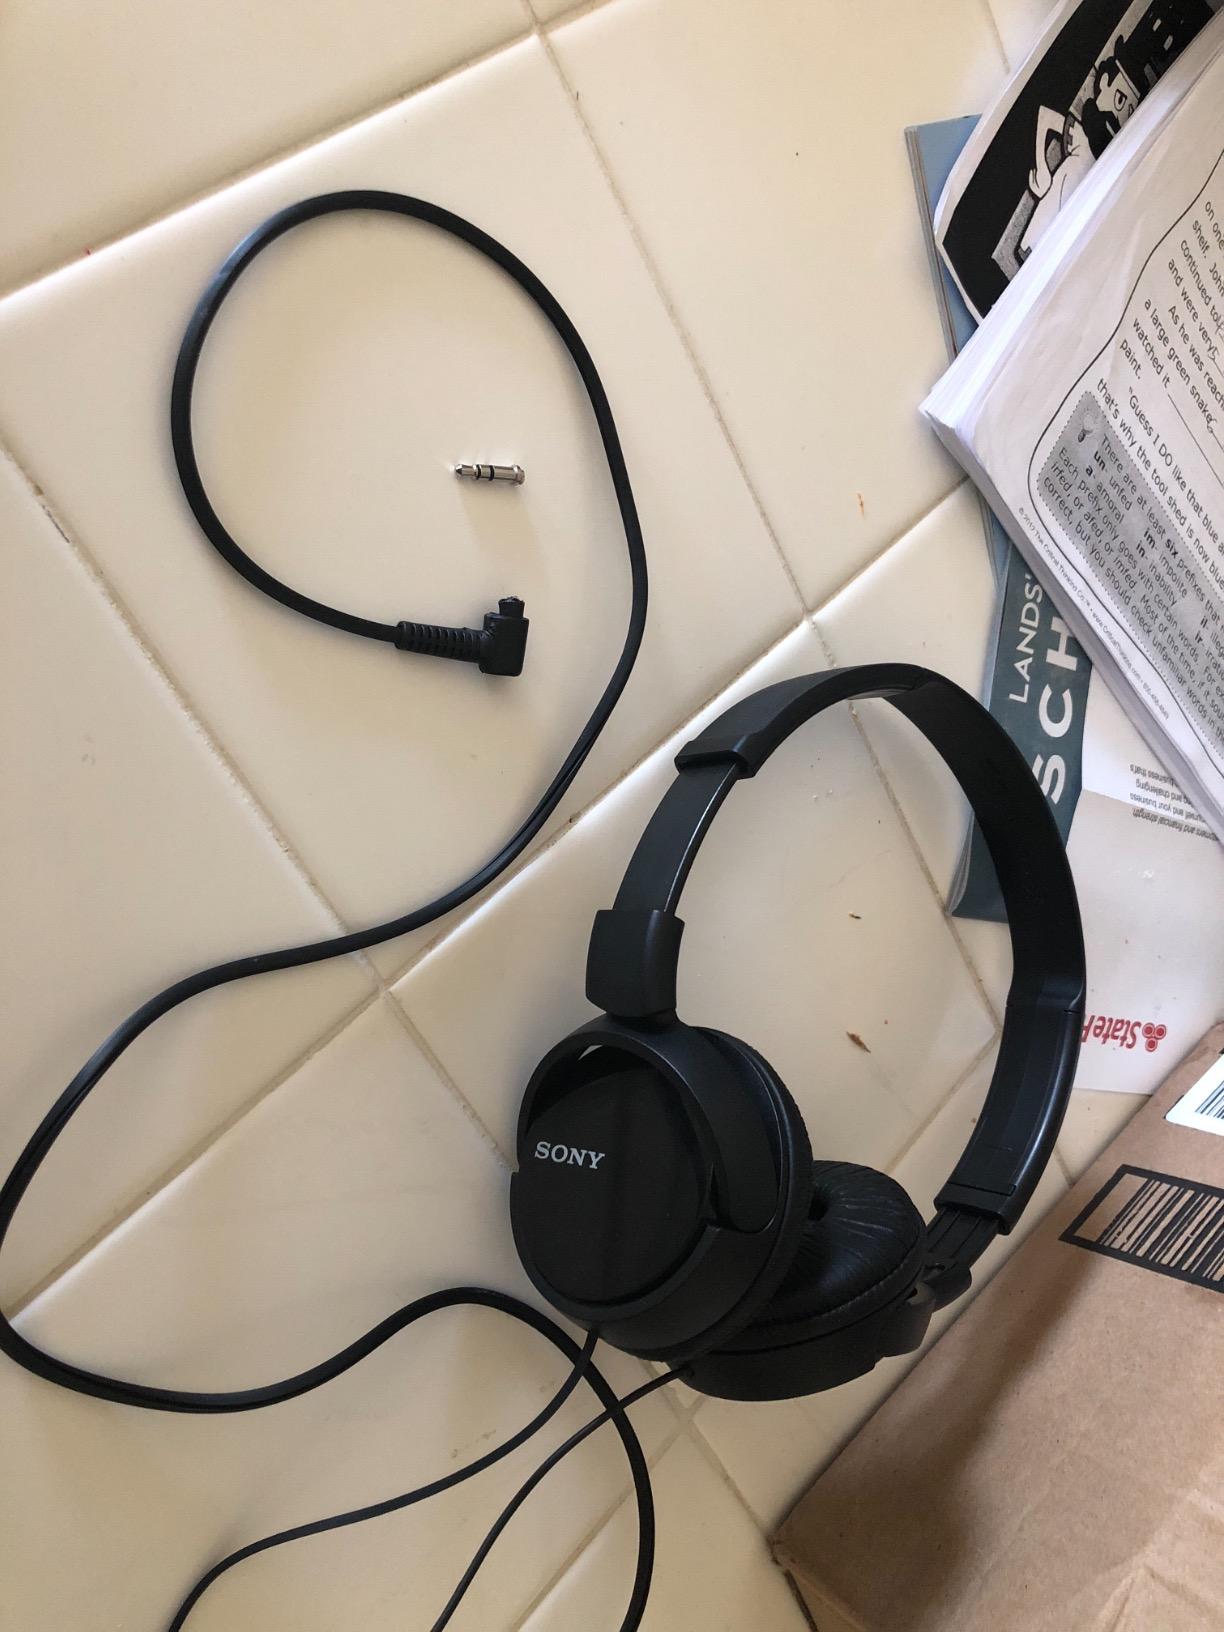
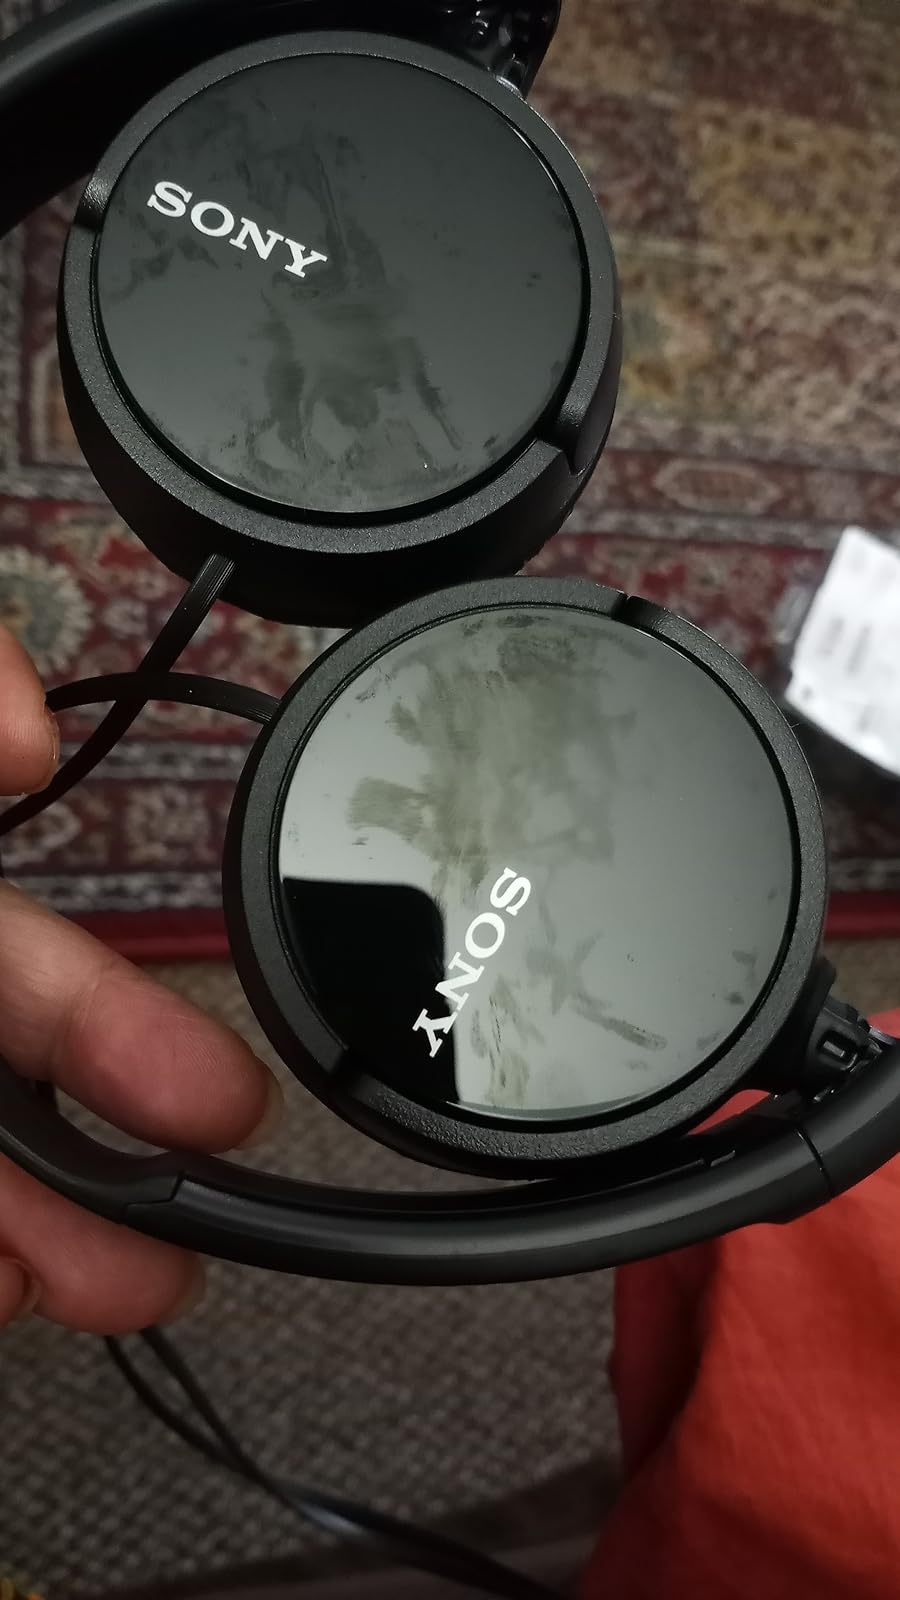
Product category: headphones
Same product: yes